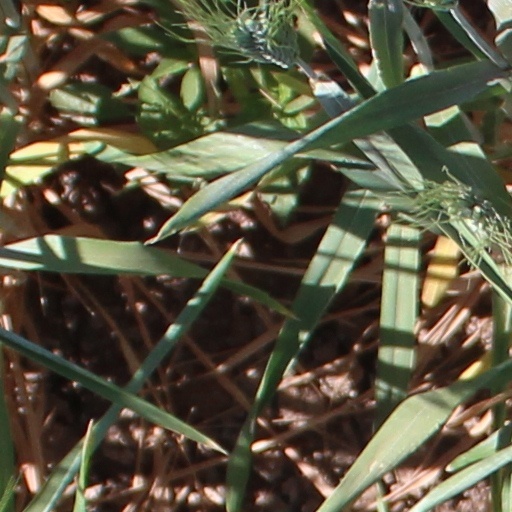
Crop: wheat